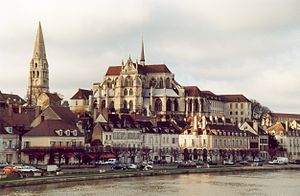
Yonne (departement) / Turisme
Auxerre og St-Germain klostret
Yonne er et fransk departement i regionen Bourgogne. Hovedbyen er Auxerre, og departementet har 333.221 indbyggere. Det er gennemskåret fra syd til nord af floden, der har givet depatementet sit navn: Yonne. Denne er en biflod til Seinen, som den løber sammen med ved Montereau-Fault-Yonne. Det franske nationale institut for statistik og postvæsnet har givet departementet nummer 89. Indbyggerne kaldes Icaunais og Icaunaises.